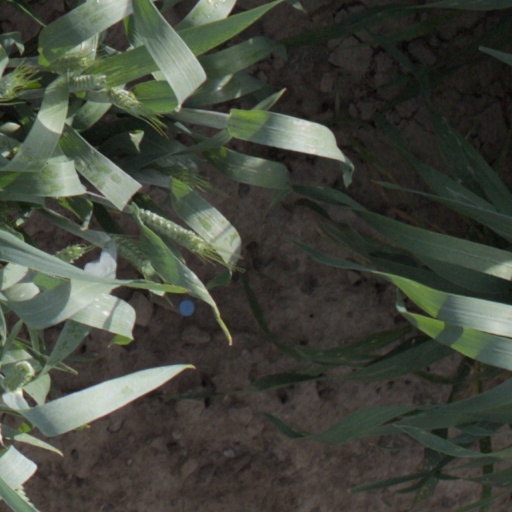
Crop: wheat